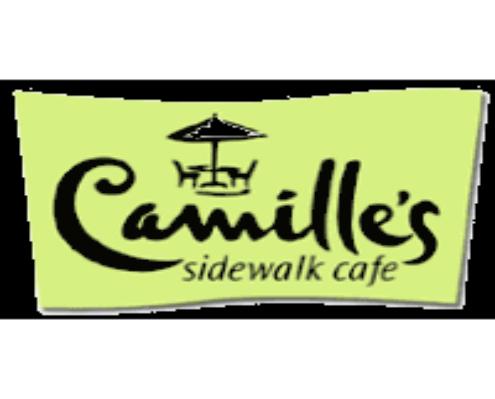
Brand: Camille's Sidewalk Cafe
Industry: Food